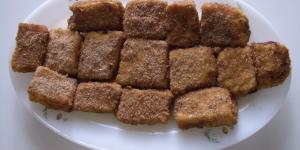
leche frita